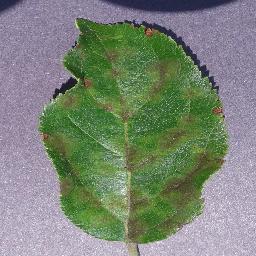
Label: Apple___Apple_scab